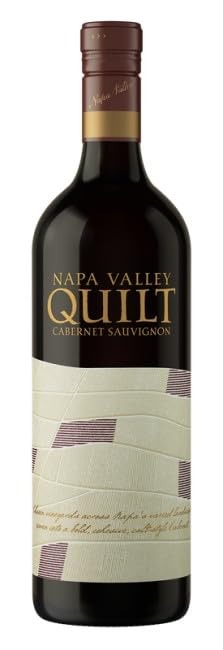
Item Name: Quilt - Cabernet Sauvignon - 12 Bottle Case
Bullet Point: Winemaker Notes Dark ruby red in the glass, with rich notes of chocolate, black currant, ripe blackberry, and marionberry with hints of toasted oak and dark cherry on the nose. The palate is rich and complex with flavors of ripe dark fruits, chocolate cherry, plum, toffee, and blackberry pie. This wine has a lingering fruit-forward finish with firm acidity and smooth velvety tannins. A classic yet complex Napa Valley Cabernet Sauvignon. Professional Ratings 94Tasting Panel Structured like a skyscraper, this bold red stands tall with concentrated notes of espresso, dark chocolate, and blackberry. Its plush palate feel lingers through the lengthy finish.
Product Description: This is a pack of 12 bottles. ***Product is restricted to adults of 21 years of age or older. By purchasing, you certify you are of legal age to purchase alcohol in the United States. A signature from an adult of 21 years of age or older is required for your order to be delivered.***
Value: 12.0
Unit: Count

Price: 49.99